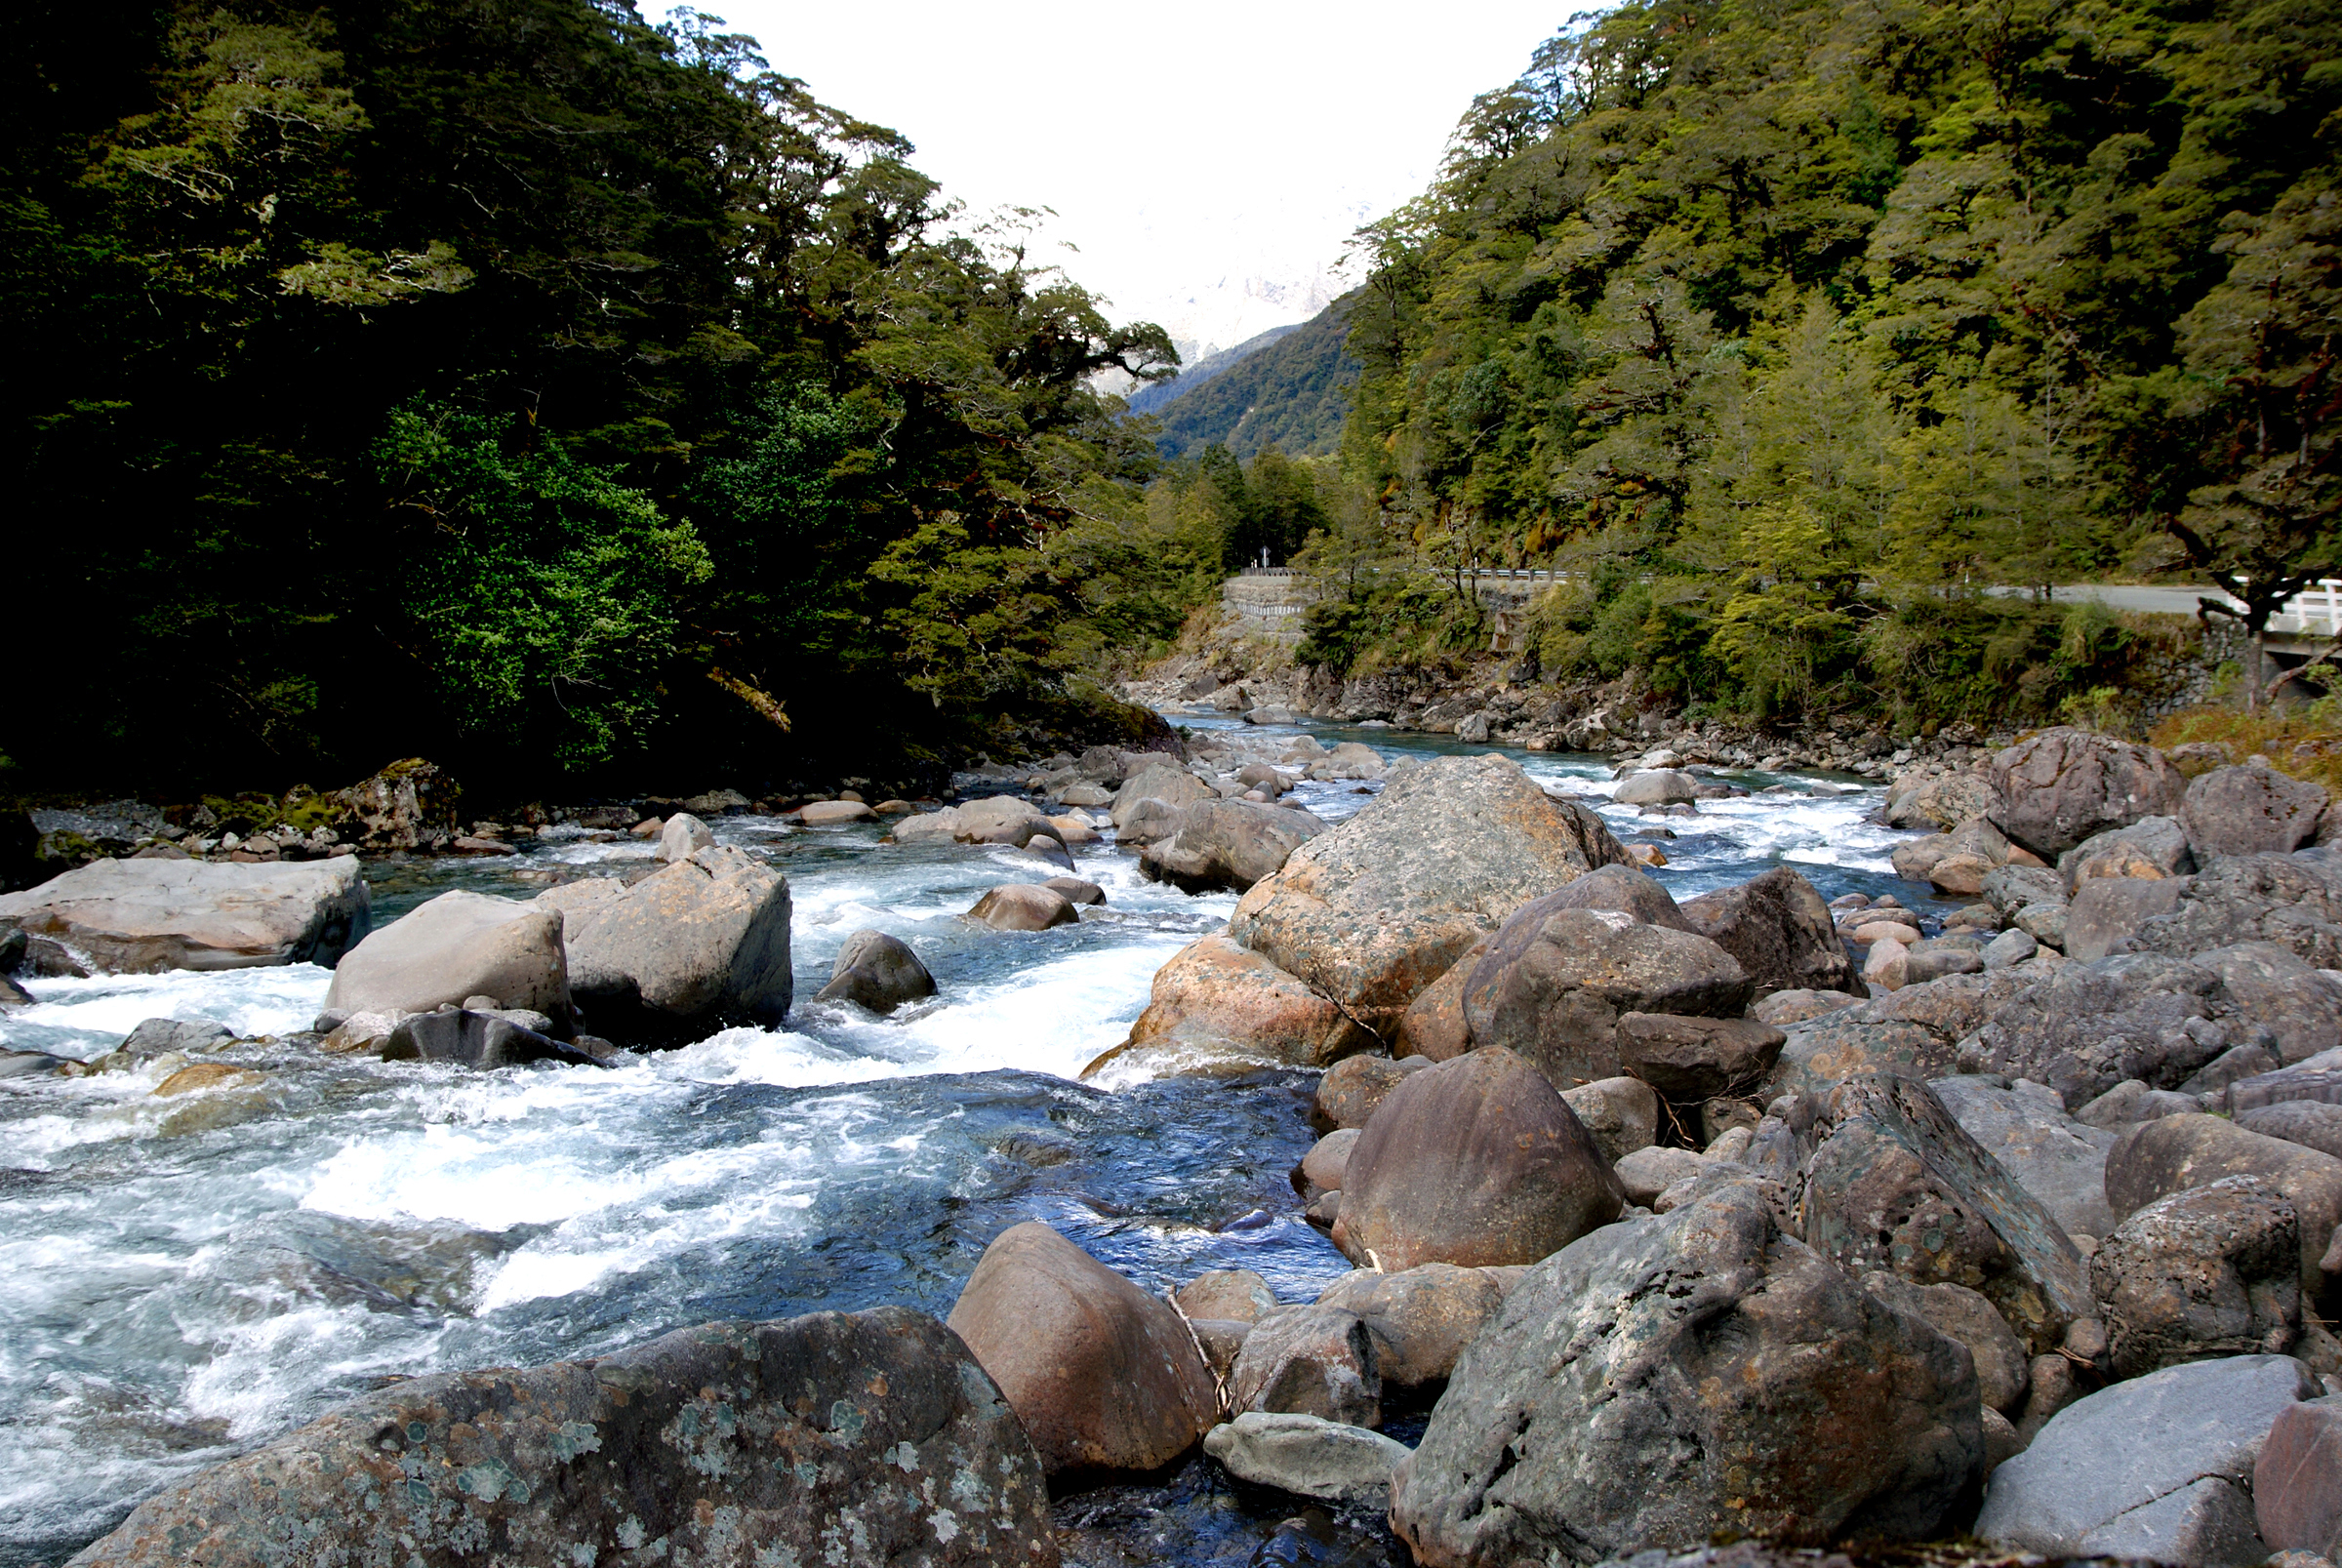
water, nature, rock, wilderness, mountain, river, valley, stream, rapid, body of water, nationalpark, flickrelite, fiordlandnationialpark, hollyfordriver, water feature, watercourse, wadi, landform, geographical feature, mountainous landforms